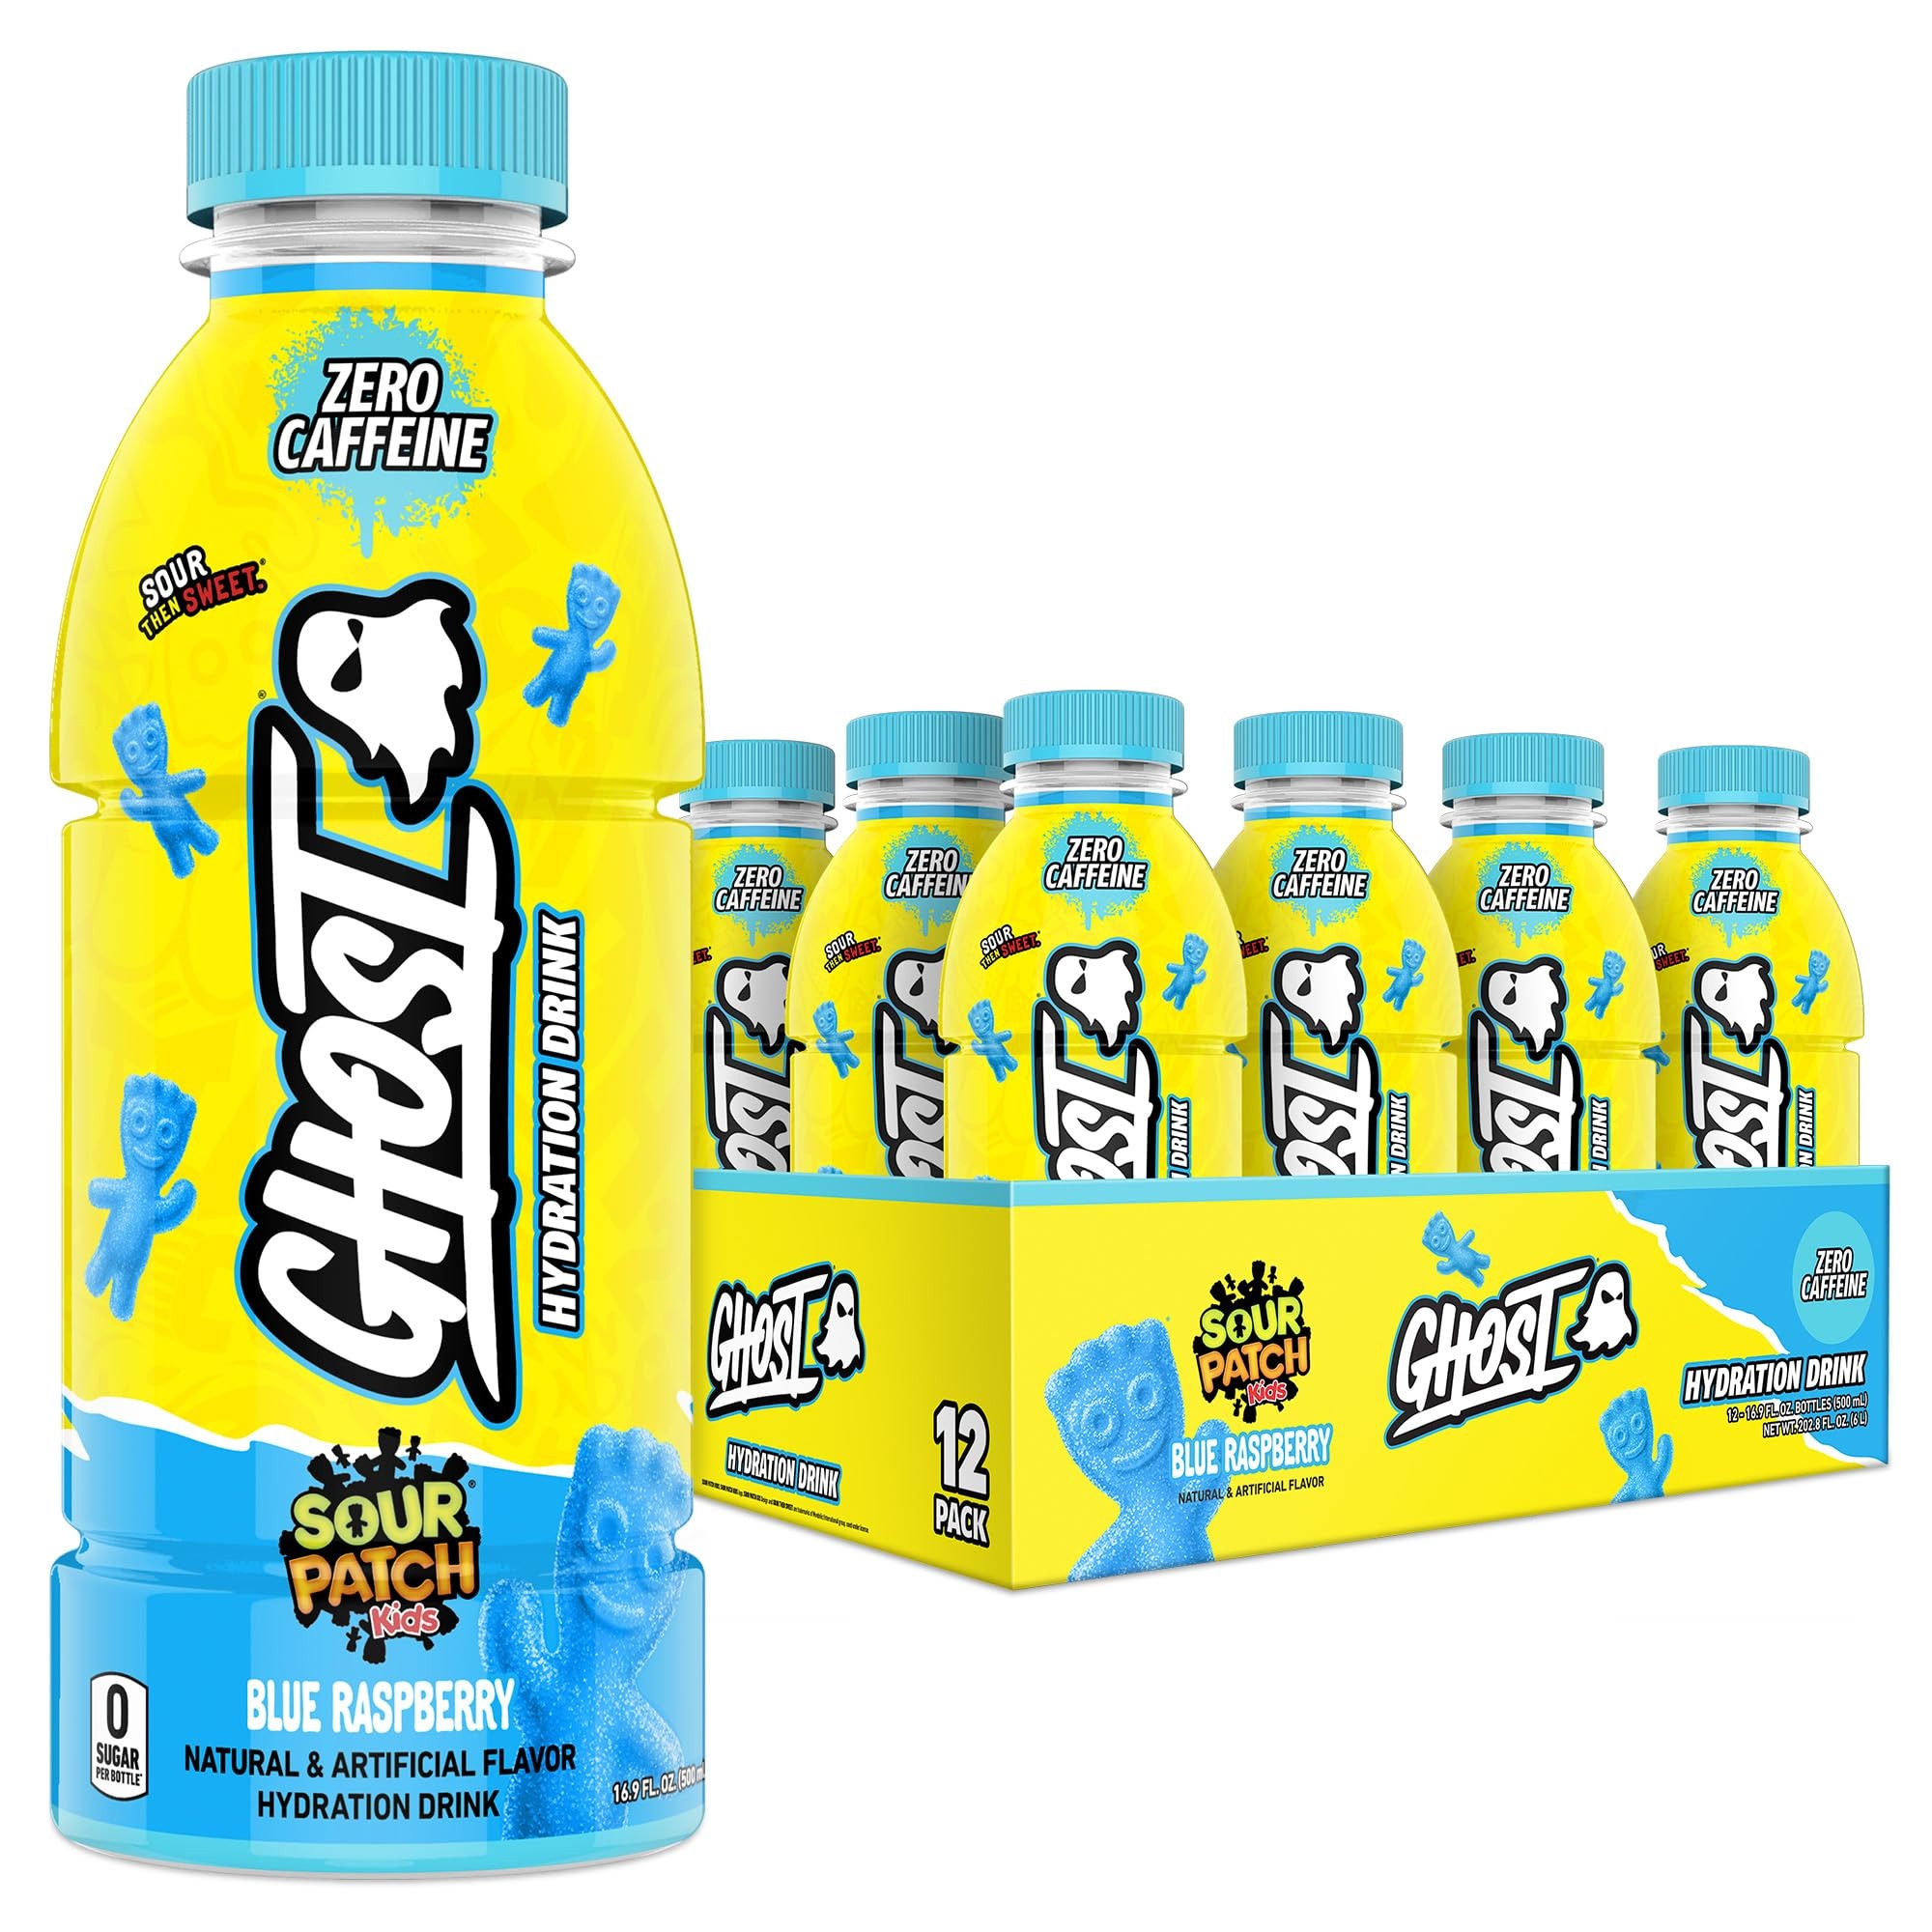
Item Name: GHOST Hydration Drink, Sour Patch Kids Blue Raspberry - RTD Sports Drinks with Electrolytes for Hydration - Beverage for Athletes - Zero Caffeine & Zero Sugars - 16.9 Fl Oz, 12 Pack
Bullet Point 1: Sour Then Sweet: GHOST Hydration is the fully transparent, fully loaded, full-flavor hydration drink we’ve all been waiting for. Authentic Sour Patch Kids “Blue Raspberry” flavor. Electrolytes. Zero Sugars.* 12-pack. *GHOST Hydration is low in calories.
Bullet Point 2: Replenishes Electrolytes: Each bottle helps to replace 5 electrolytes lost in sweat with 700MG Potassium, 126MG Magnesium, 70MG Chloride, 60MG Calcium, and 40MG Sodium.
Bullet Point 3: Epic Formula: GHOST Hydration is rich in vitamin C and provides your daily recommended dose of Vitamins B6 and B12. Each bottle supplies 500MG Aquamin for added hydration and 50MG Senactiv to support endurance, energy, and recovery.*
Bullet Point 4: Total Transparency: All GHOST products feature a transparent label that fully discloses the dose of each active ingredient. Zero proprietary blends means you know what you’re getting in each and every sip. GHOST Hydration drinks are vegan friendly, gluten free, and contain zero sugars and zero caffeine.*
Bullet Point 5: Hydration G.O.A.T.S: GHOST is no stranger to good hydration. In 2016, we launched GHOST Amino, followed by BCAA and powder Hydration tubs and sticks. Now, the Hydration craze continues with ready-to-drink bottles in 5 epic flavors. Grab a bottle when you hit the gym, the field, the airport, or even the office after a long night out (we won’t judge).
Value: 202.8
Unit: Fl Oz

Price: 1.87